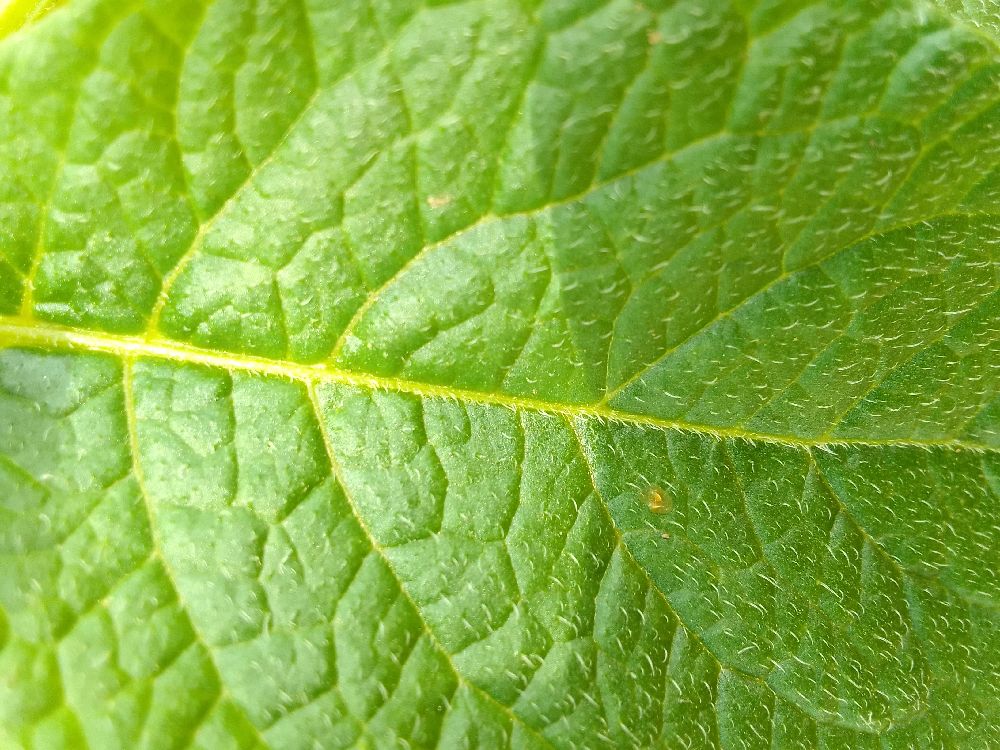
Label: Healthy